Vasko Mladenov

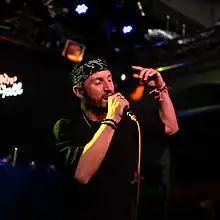

In 2009 Mladenov starred a career in music as a rap/hip-hop performer as “Vasko”. The majority of his songs are in Russian, however, Vasko has released 5 songs in Bulgarian over the years. So far he has released 4 albums: «Сердце Солдата» (2010), «Дороги» (2012), «VNY3» (2014) and «Отражения» (2022).